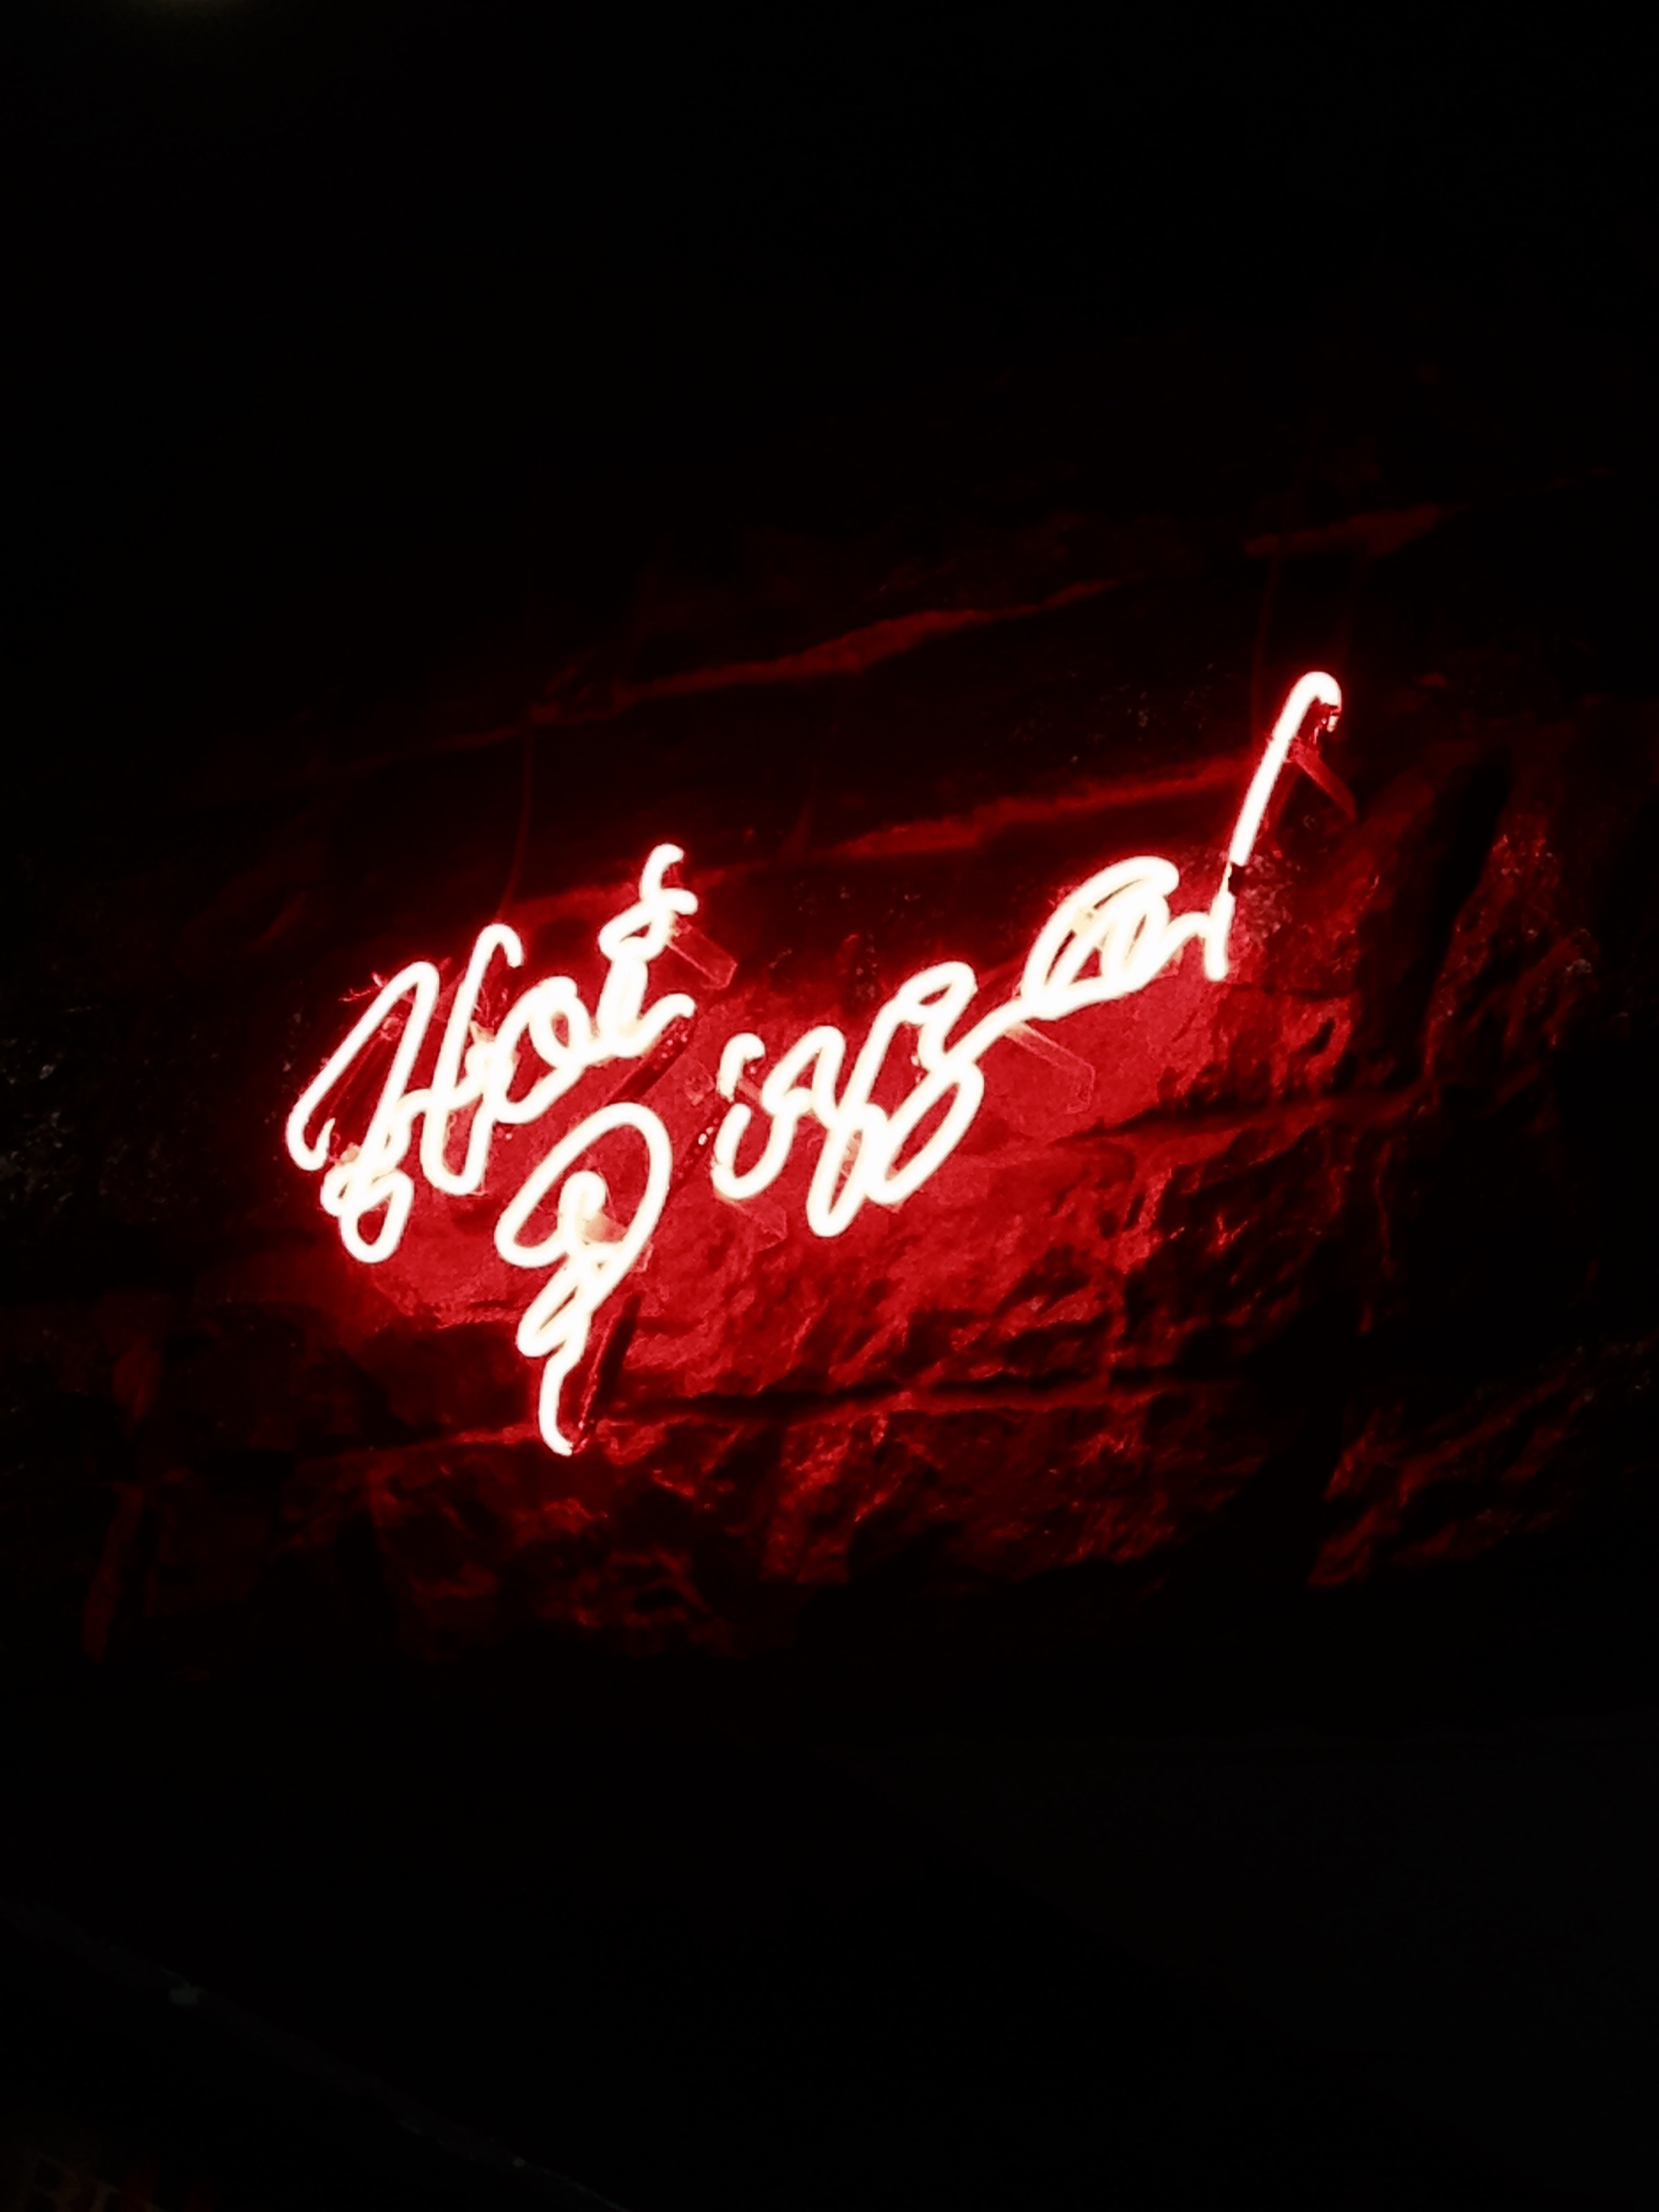
red, light, neon, font, text, neon sign, electronic signage, night, coca cola, signage, plant, drink